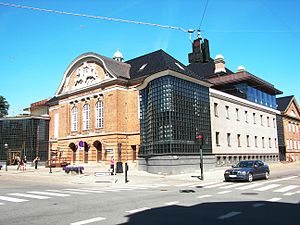
Thomas Markmann / Karriere
Odense Teater hvor Markmanns første stykke Død Mands Kvinde blev opsat i 2009.
Thomas Markmann er en dansk dramatiker og forfatter. Han modtog prisen som Årets Dramatiker ved Reumertuddelingen i 2015.